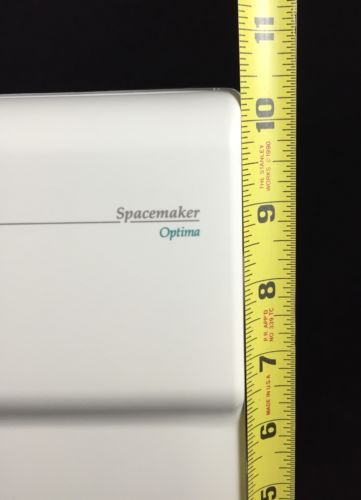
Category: coffee maker